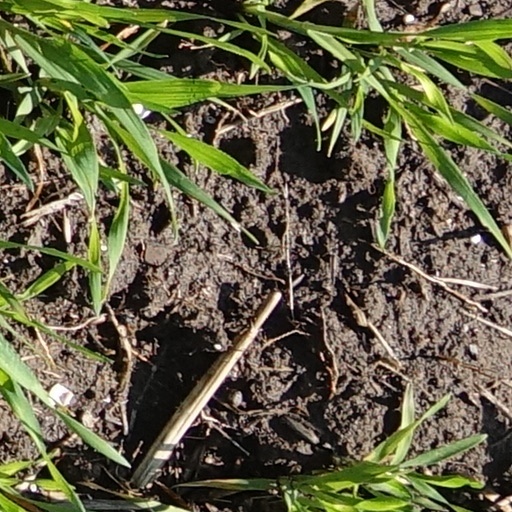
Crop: wheat